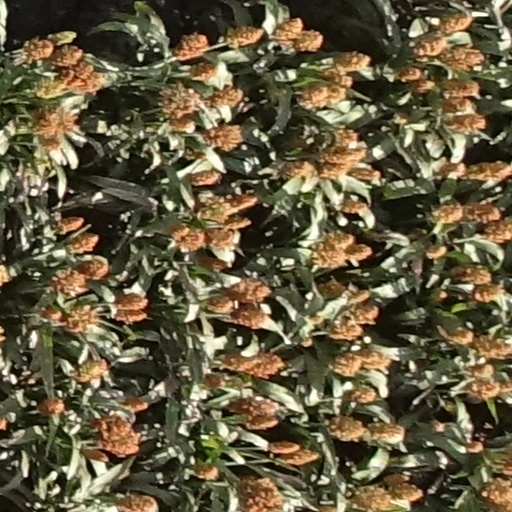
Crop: sorghum